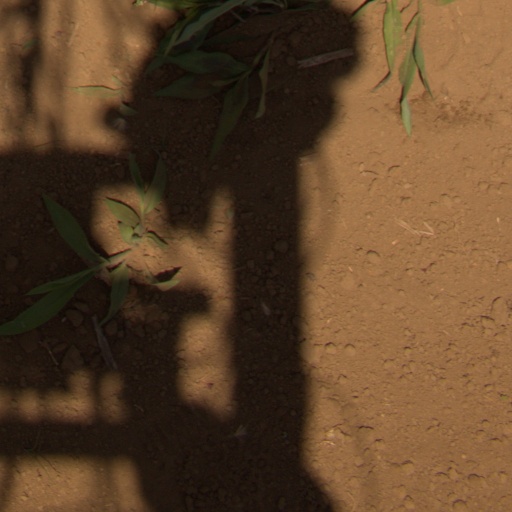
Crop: Jerusalem artichoke